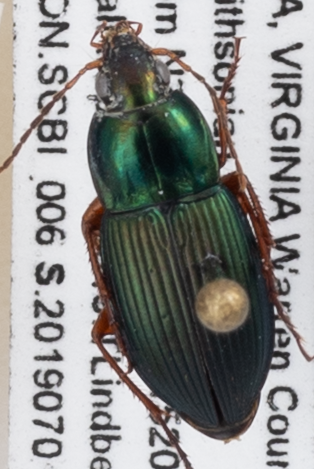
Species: Poecilus lucublandus
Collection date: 2019-07-04
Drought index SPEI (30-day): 0.17
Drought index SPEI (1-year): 2.09
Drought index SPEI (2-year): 2.09